Jagiellońska Street, Bydgoszcz

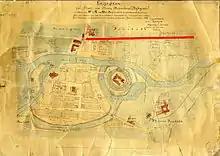
Jaggiellonska axis on a copy of Dahlberg map from 1890

The street is located in the heart of Bydgoszcz. It stretches on an east–west axis, from Fordon roundabout to the intersection with Gdańska Street. It is approximately 2.2 km long. Jagiellońska Street joins the Old Town and Downtown district of Bydgoszcz.